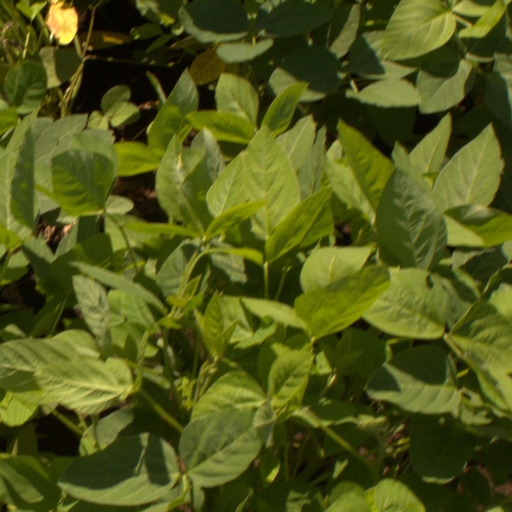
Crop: soybean